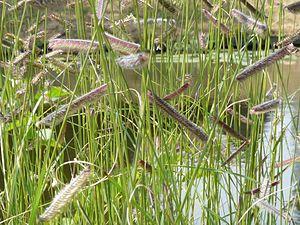
Le Boutelou gracieux, Bouteloua aristidoides, est une espèce d'herbes vivaces de la famille des Poacées, originaire d'Amérique du Nord.